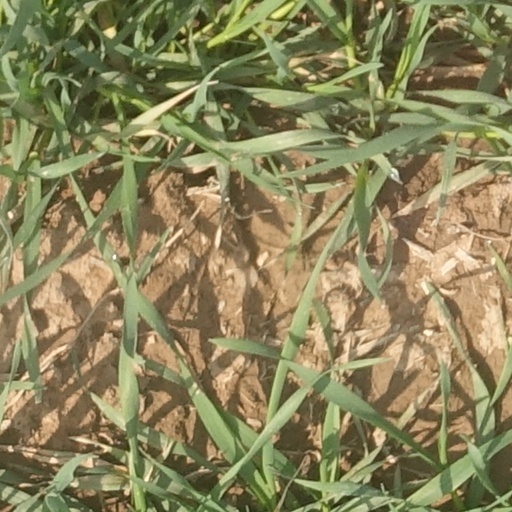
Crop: wheat